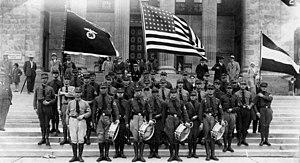
Le terme allemand Deutscher Tag ou der Deutsche Tag désigne, au sens strict, des rassemblements annuels majeurs qui se sont tenus de 1920 à 1922 en Allemagne sous la République de Weimar, principalement organisés par le Deutschvölkischer Schutz- und Trutzbund, une organisation politique allemande antisémite et völkisch. Dans un sens plus large, il désigne aussi d'autres événements de diverses associations völkisch, nationalistes ou paramilitaires dans les années 1920, qui se situent dans la continuité du Schutz-und-Trutzbund. Le terme désigne également, à l'époque actuelle, des événements organisés par des Allemands vivant à l'étranger.